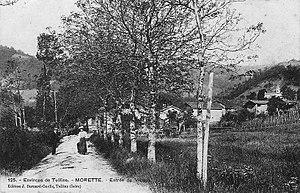
environs de Tullins. Morette (Isère). Entrée du village. Carte postale ancienne.
Morette est une commune française située dans le département de l'Isère en région Auvergne-Rhône-Alpes.